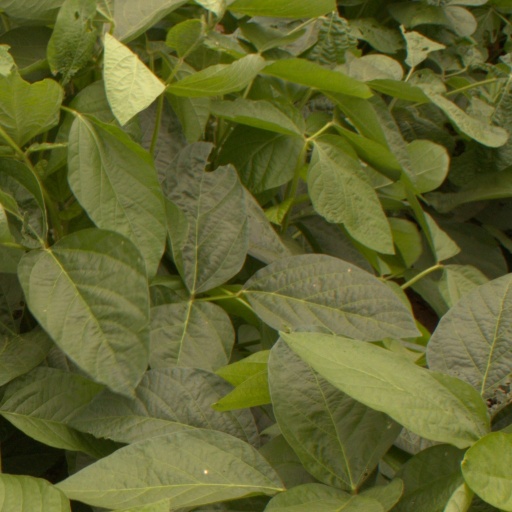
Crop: soybean